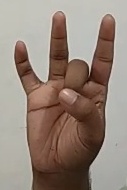
ASL sign: 8